Vladimir Marukhin

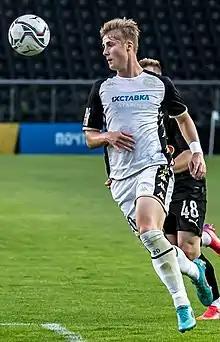
Marukhin with Akron Tolyatti in 2022

Vladimir Sergeyevich Marukhin (born 6 July 2003) is a Russian football midfielder who plays for Dynamo Kirov.